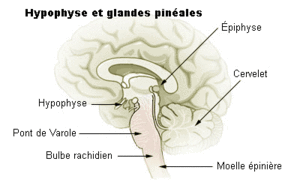
Traduction du document original en anglais
L’hypophyse ou glande pituitaire est une glande endocrine qui secrète de nombreuses hormones.